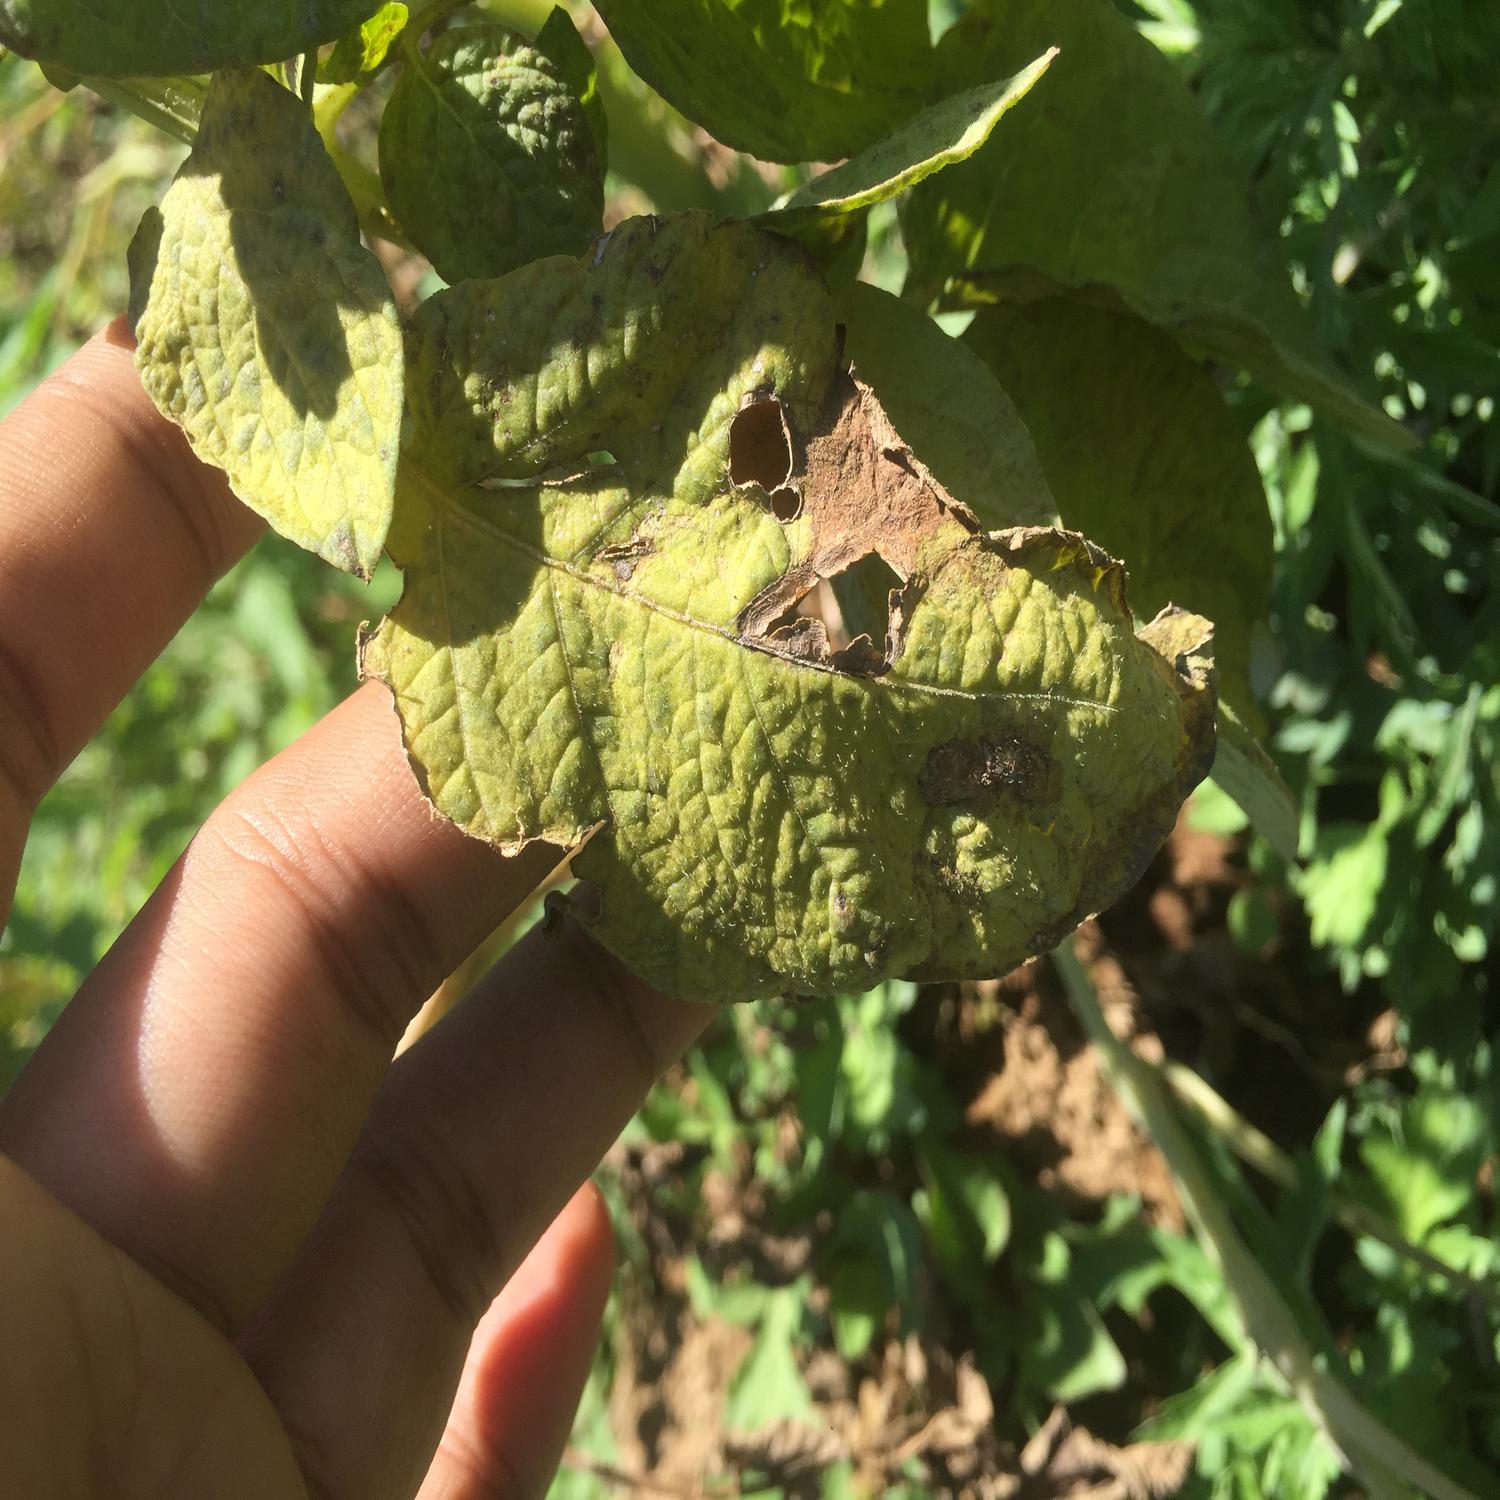
Label: Fungi